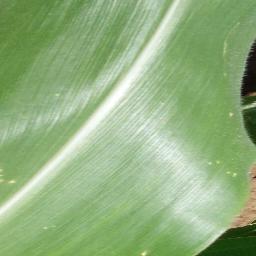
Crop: corn
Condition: (maize)_healthy